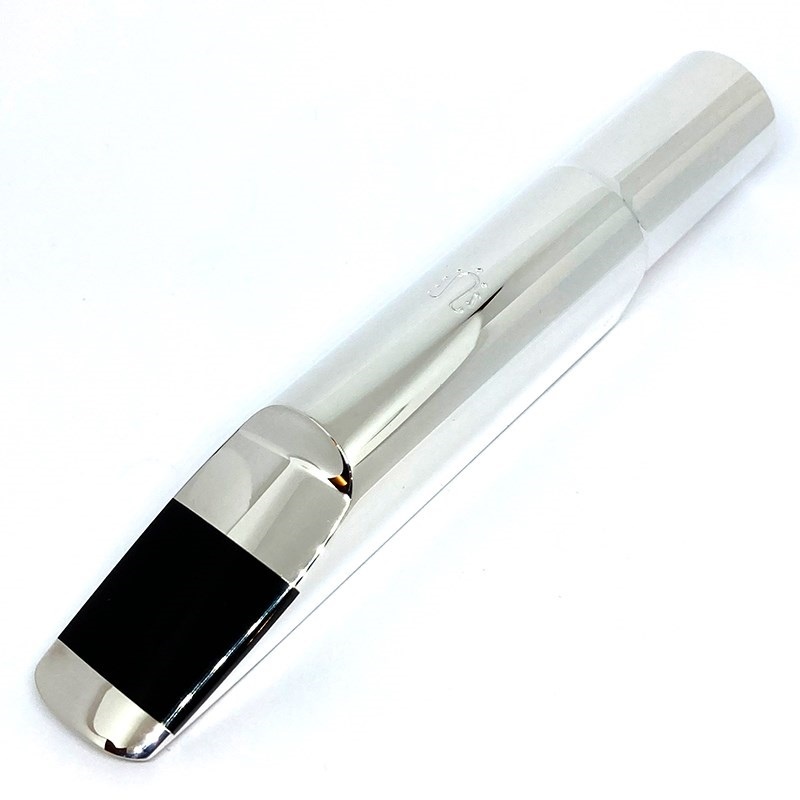
YANAGISAWA "Opening: 7" Baritone Saxophone Mouthpiece Yanagisawa Metal
// YANAGISAWA Baritone Sax Mouthpiece METAL Silver Plated // These domestically produced mouthpieces are meticulously handcrafted one by one by skilled craftsmen to ensure consistent quality and excellent sound quality. It has a thick, edgy sound that is easy to control, and is recommended for those who are new to metal mouthpieces. ■Opening lineup: "5" (2.20mm)...Equivalent to Otto Link 4*; "6" (2.35mm)...Equivalent to Otto Link 5 and 5*; "7" (2.50mm)...Equivalent to Otto Link 6 and Vandoren B5; "8" (2.67mm)...Equivalent to Otto Link 6*; "9" (2.80mm)...Equivalent to Otto Link 7 and Vandoren B7 (Please consider these as a guide only) *Delivery time may vary depending on the opening. ■Accessories: Ligature, cap, outer box
Brand: Yanagisawa
Category: Arts & Entertainment > Hobbies & Creative Arts > Musical Instrument & Orchestra Accessories > Woodwind Instrument Accessories > Saxophone Accessories > Saxophone Parts > Saxophone Mouthpieces > Baritone Saxophone Mouthpieces